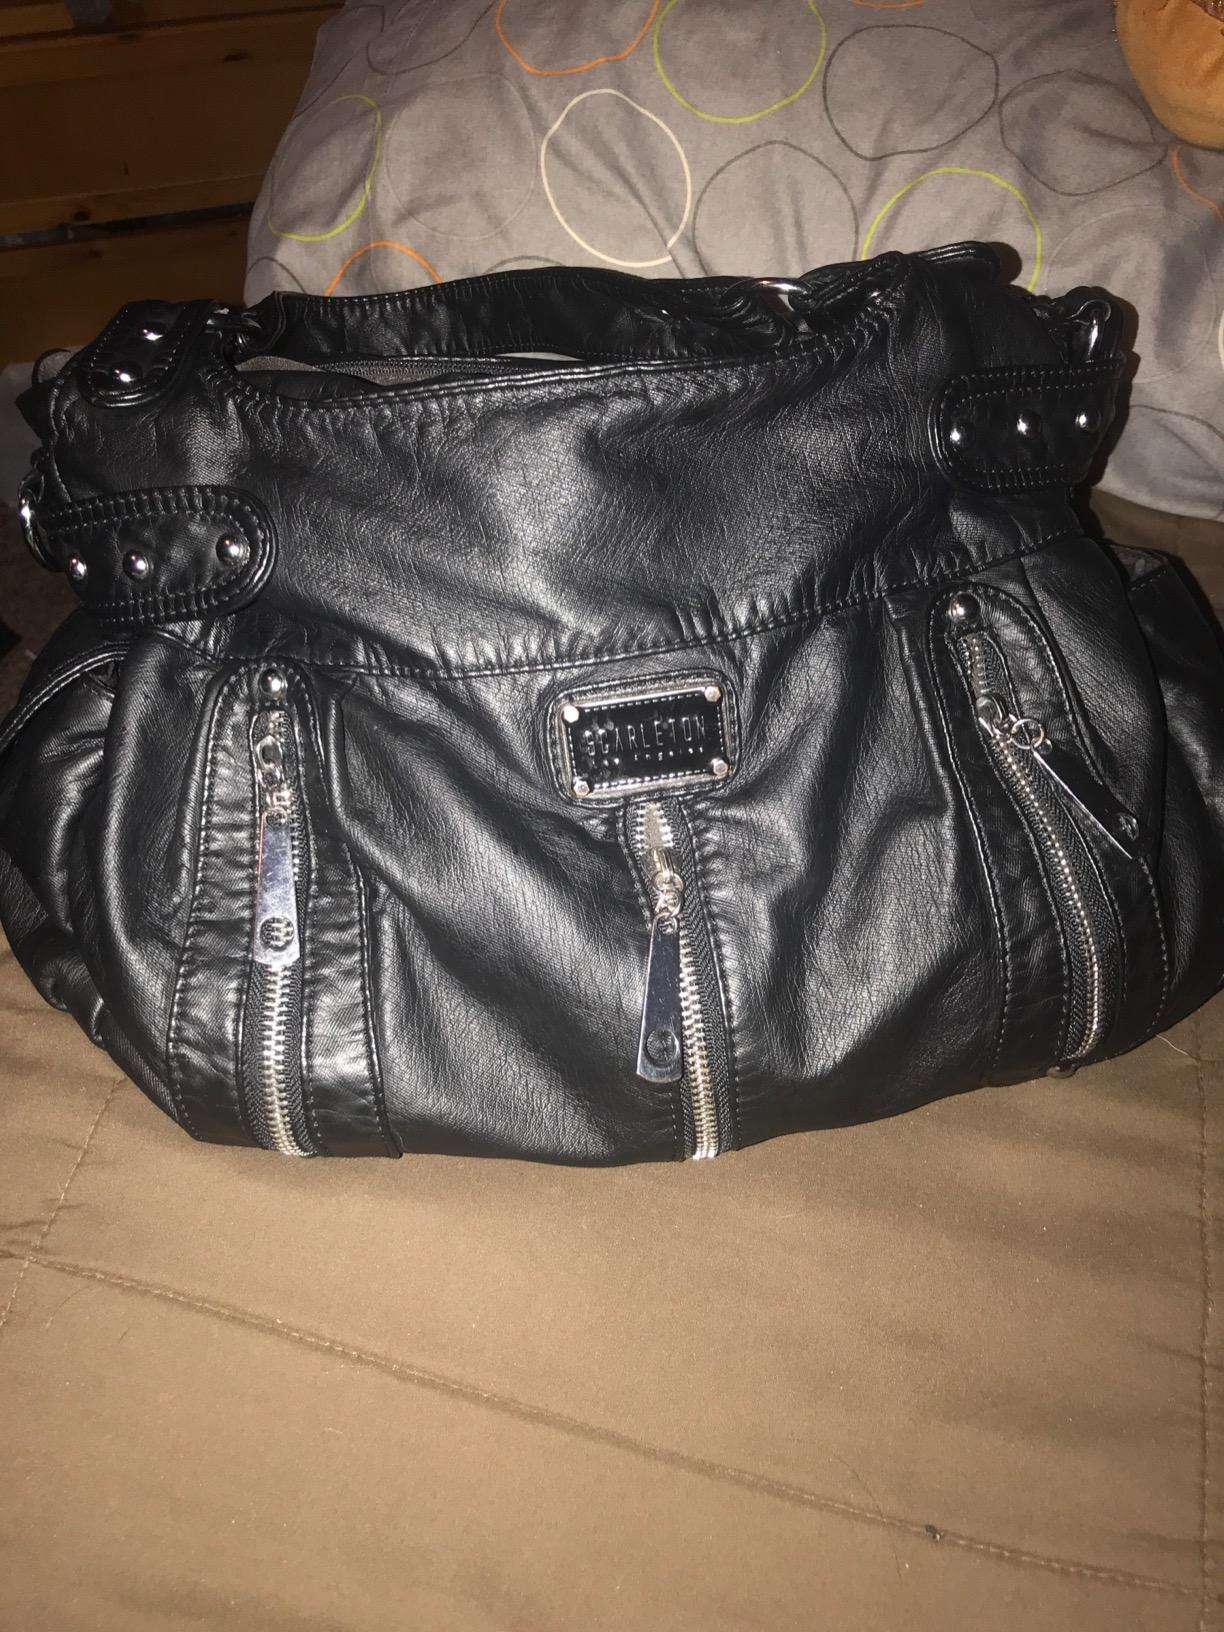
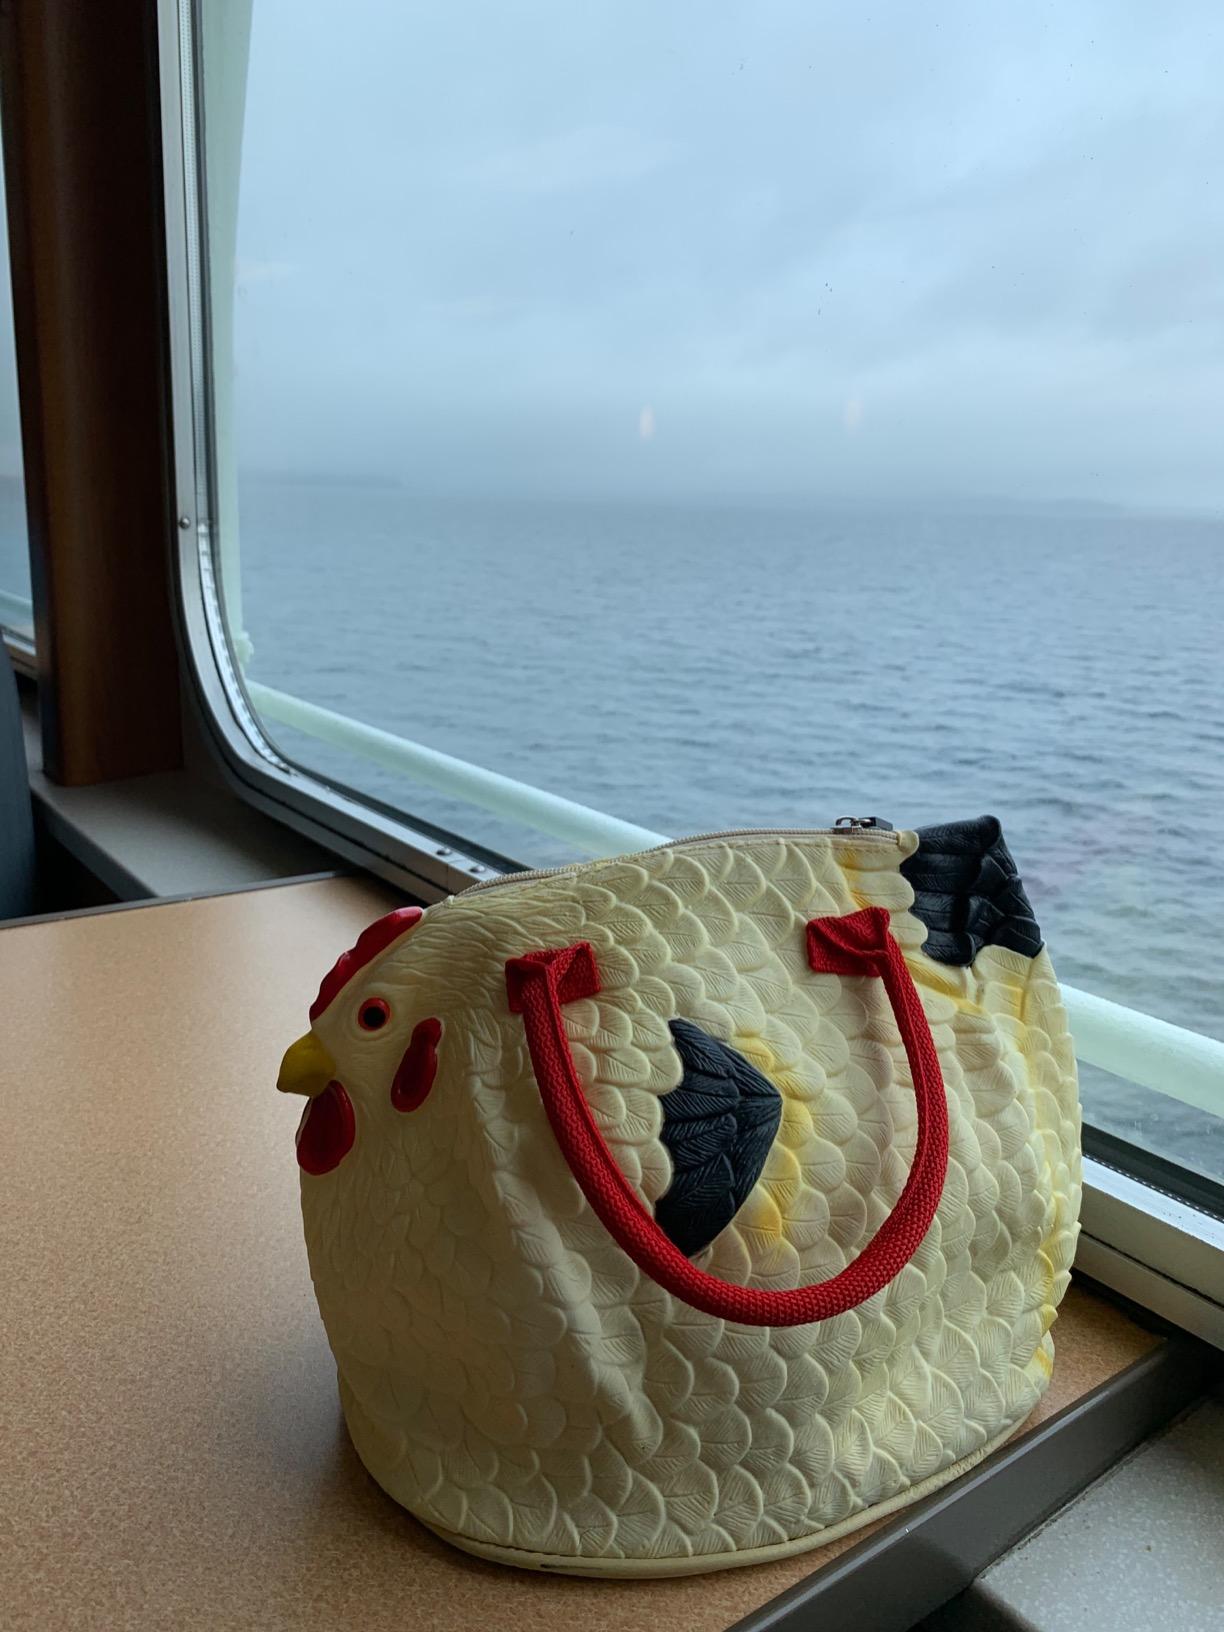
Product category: accessories_handbag
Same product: no